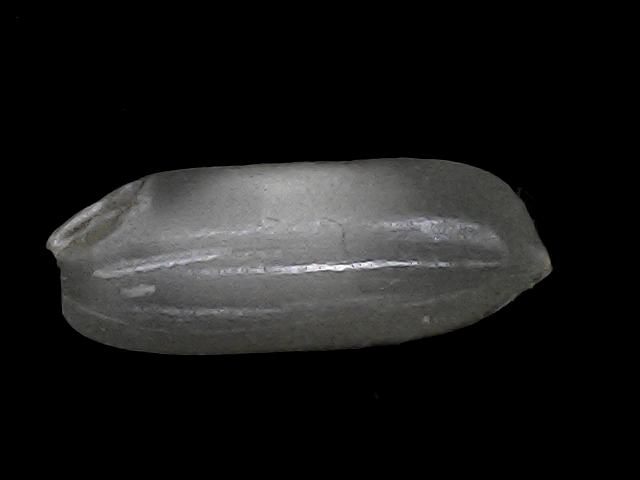
Rice variety: BRRI74